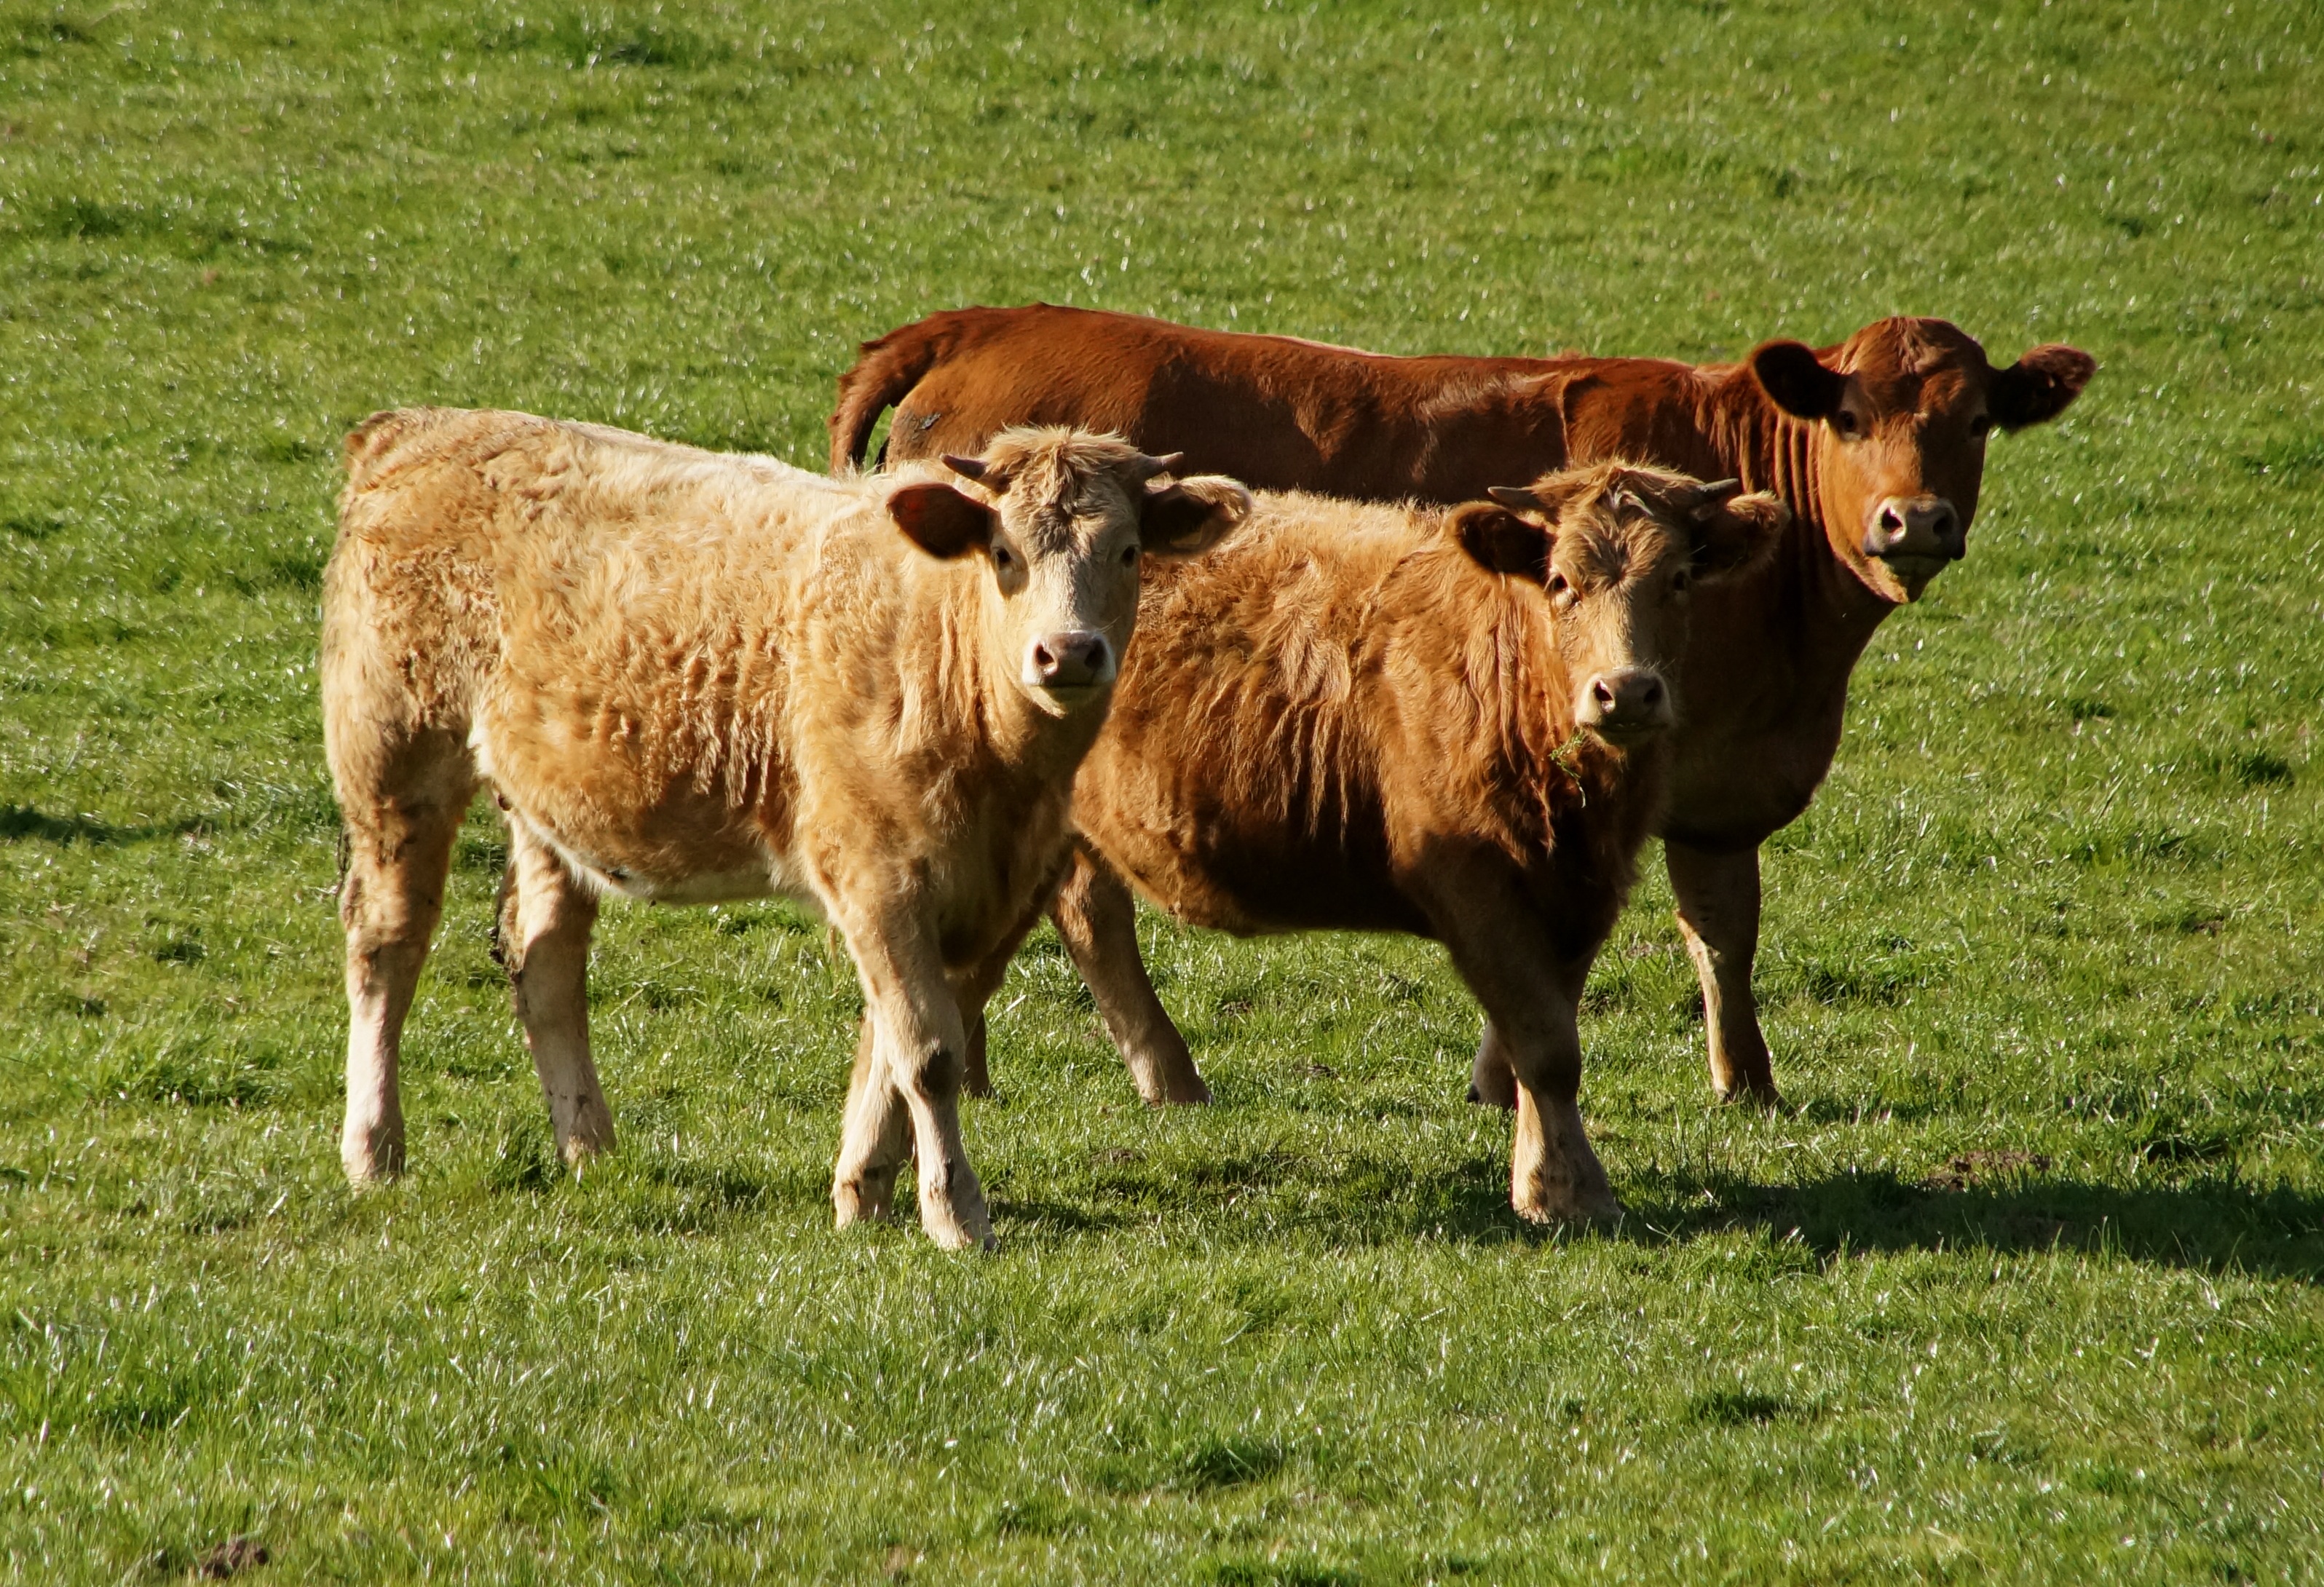
grass, field, farm, meadow, prairie, food, cattle, herd, pasture, grazing, livestock, brown, mammal, agriculture, beef, fauna, calf, bull, grassland, vertebrate, habitat, ruminant, domestic cattle, group picture, cattle breeding, dairy cow, art fair, cattle like mammal, cow goat family